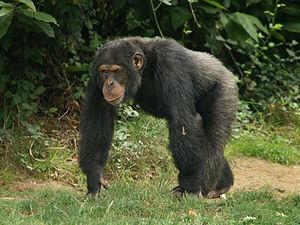
La Vallée des Singes est un parc zoologique français situé à Romagne, dans la Vienne. Fondé par le Néerlandais Wim Mager en 1998, vingt-sept ans après avoir fondé le parc Apenheul, le parc présente aujourd'hui une grande diversité de primates sur des îles végétalisées que le visiteur traverse en circulant au milieu des singes et autres lémuriens.